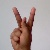
The image shows a hand gesture representing the letter 'K' in Indian Sign Language.